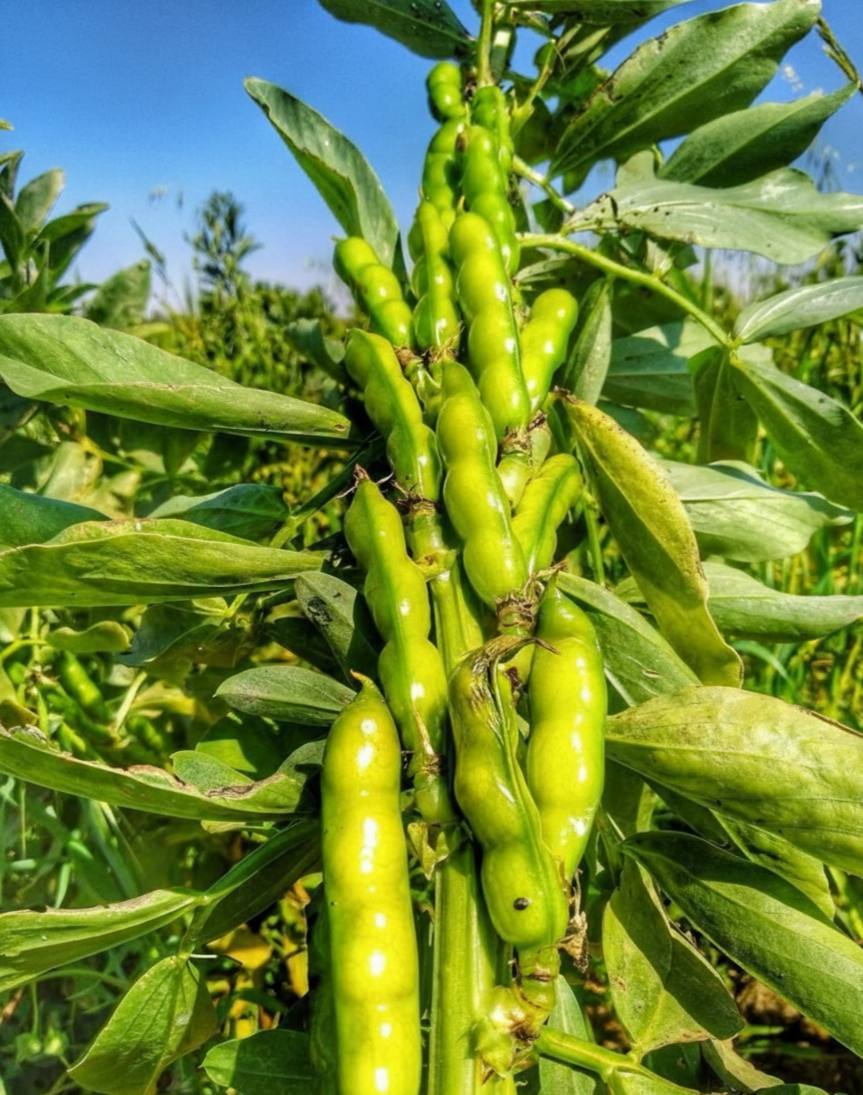
الوصف بالفصحى: شجرة فول أخضر مورقة، تحمل القرون الممتلئة، وتقع في وسط المزرعة
الوصف بالعامية السودانية: شجر فول أخضر ومرعرع، وقرونه شايلة ومليانة  في نص الحواشة
التصنيف: Agriculture & Livestock